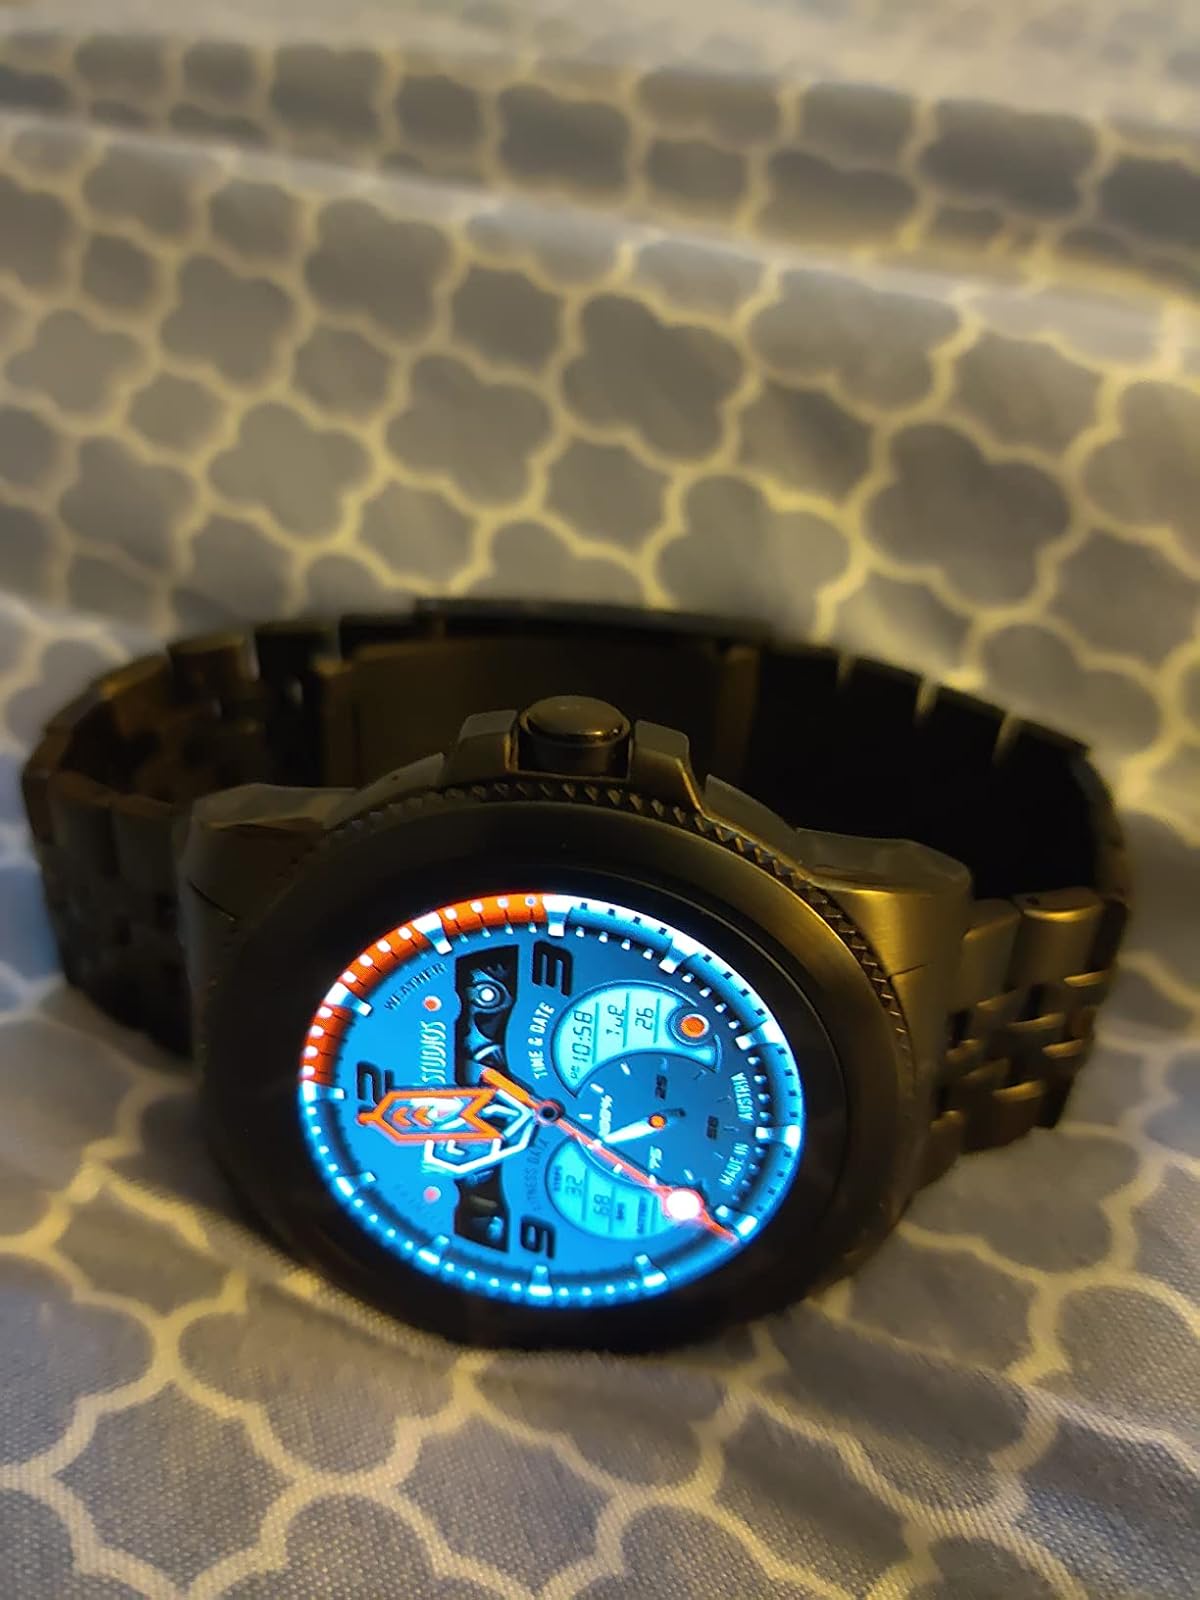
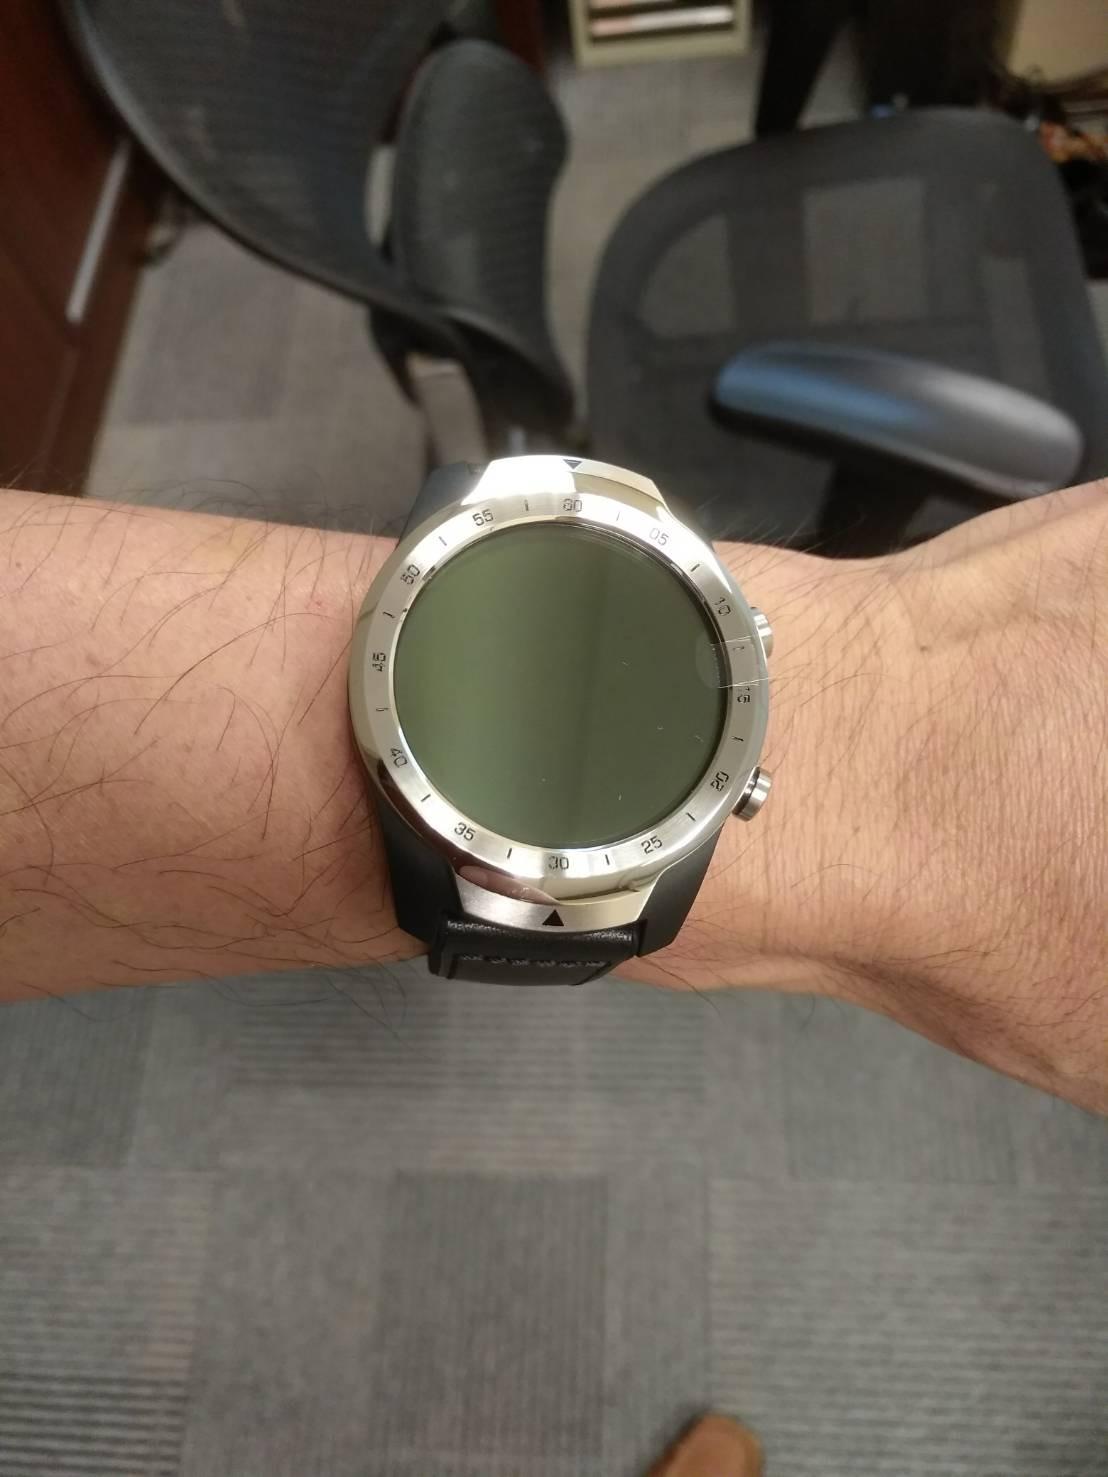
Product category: smartwatch
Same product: no